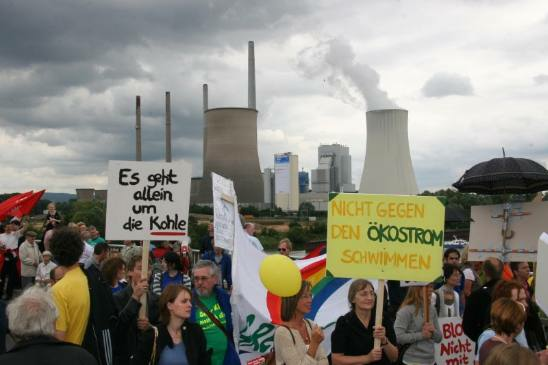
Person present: Yes